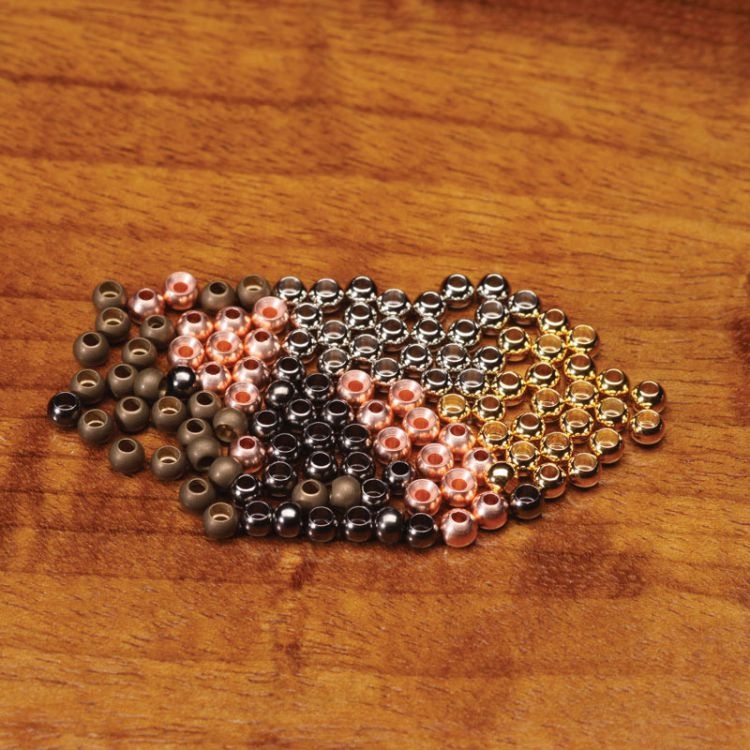
Brass Beads
Brass Beads – 25 Pack Upgrade your flies with the timeless weight, shine, and durability of premium brass beads . These beads are a staple on every fly tyer’s bench, giving your patterns the perfect sink rate , a touch of flash, and a professional finish that fish can’t resist. 💡 Why Fly Tyers Will Love This Product Consistency & Quality – Uniform sizing and finish make tying smoother and patterns more reliable. Versatility – Works across nymphs, streamers, and wet flies, ensuring your fly box is ready for any water. Classic Brass Look – Adds subtle flash and natural weight without overpowering your design. Bulk Value – Each pack comes with 25 beads , giving you plenty of tying sessions before you need to restock. 🐟 What Flies Is It Ideal For? These brass beads are a go-to choice for: Nymphs (Pheasant Tails, Hare’s Ear, Prince Nymphs) – add weight to reach the strike zone. Streamers (Woolly Buggers, Zonkers) – create balanced swimming action and extra flash. Wet Flies – improve sink rate while keeping a natural profile. Custom Creations – perfect for experimental patterns that call for a balance of weight and shine. ✅ Available in multiple sizes to fit your hook selection.
Brand: Wapsi
Category: Sporting Goods > Outdoor Recreation > Fishing > Fly Tying Materials > Fishing Beads